Broadway Bill

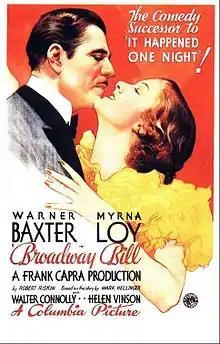
Theatrical release poster

Broadway Bill is a 1934 American comedy-drama film directed by Frank Capra and starring Warner Baxter and Myrna Loy. Screenplay by Robert Riskin and based on the short story "Strictly Confidential" by Mark Hellinger, the film is about a man's love for his thoroughbred race horse and the woman who helps him achieve his dreams. Capra disliked the final product, and in an effort to make it more to his liking, he remade the film in 1950 as "Riding High". In later years, the distributor of "Riding High", Paramount Pictures, acquired the rights to "Broadway Bill". The film was released in the United Kingdom as "Strictly Confidential".